Ata Bozaci

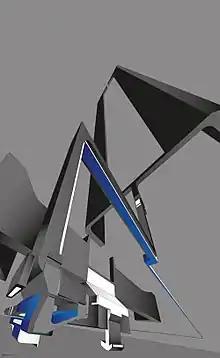
Black devil, 2003

The ‘Letter Architecture’ series was ongoing from 1996 to 2008. These works were characterised by the use of heightened perspective, resulting in immersive works in which the letters merge with their architecture.